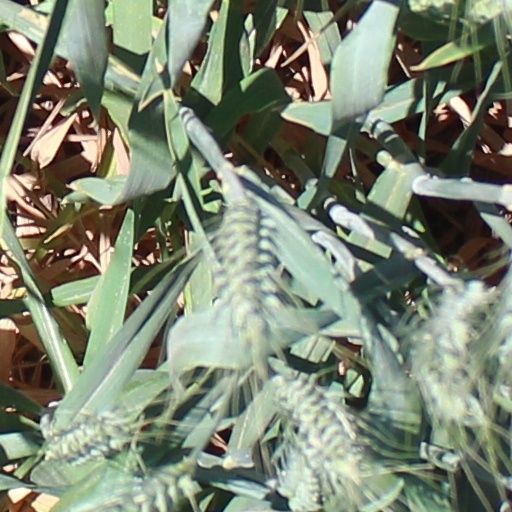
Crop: wheat